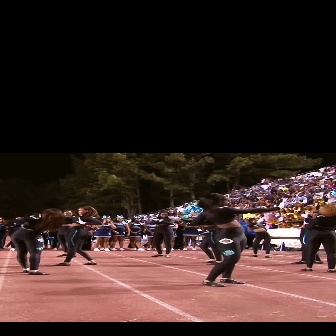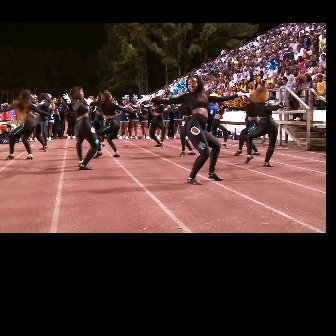
  Please identify the target specified by the bounding box [190,192,285,287] in the first image and locate it in the second image. Return the coordinates in [x_min,y_min,x_max,y_max] format.
Answer: [136,74,247,185]